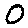
Label: 0